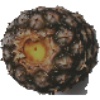
Label: pineapple